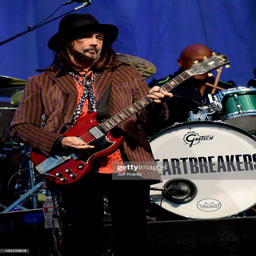
rock artist of heartland rock artist performs during day of the festival .